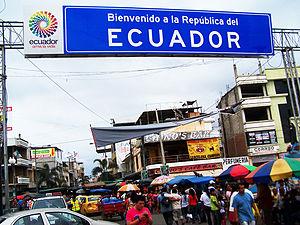
Huaquillas est une ville de la province d'El Oro en Équateur.